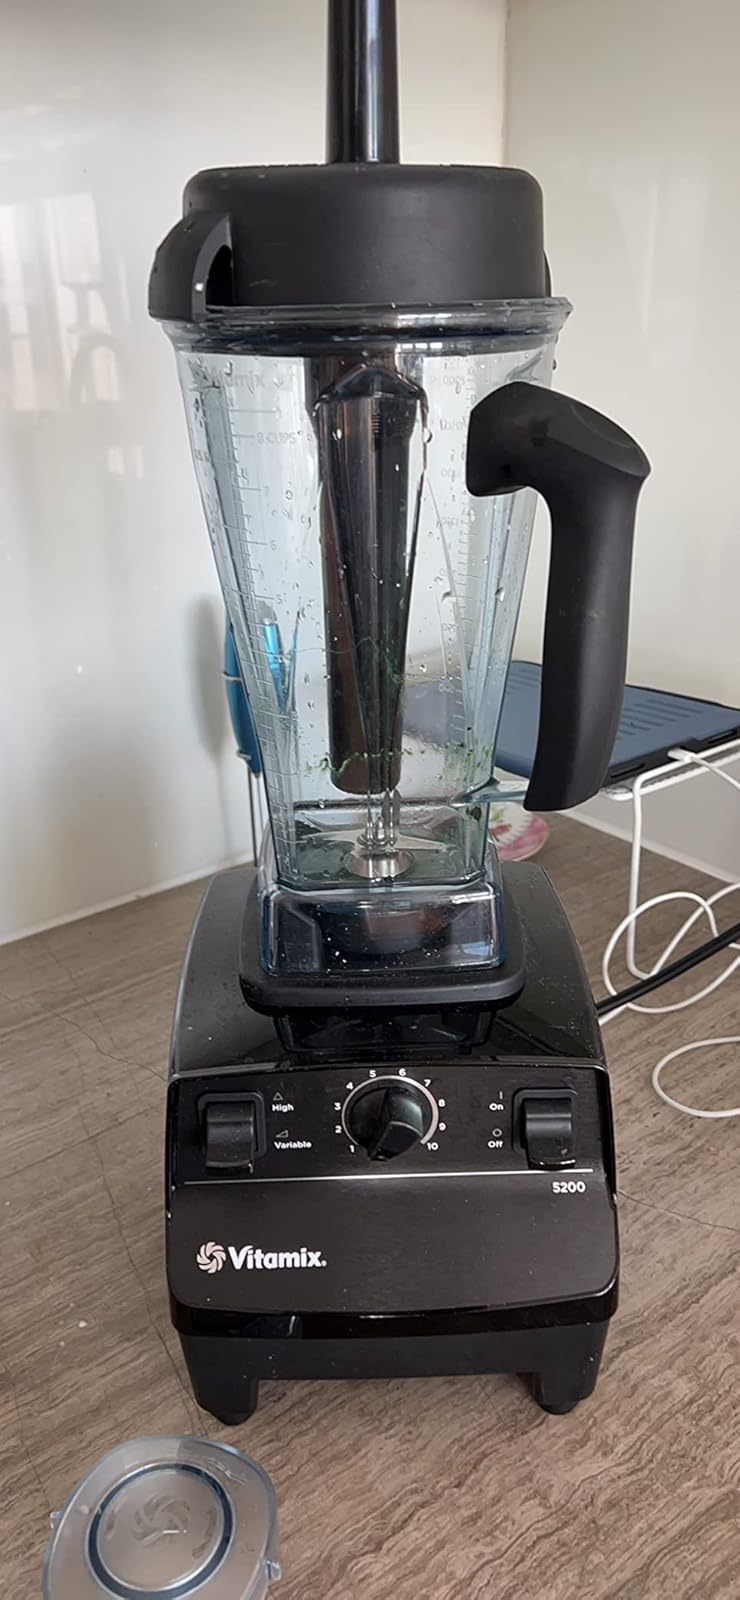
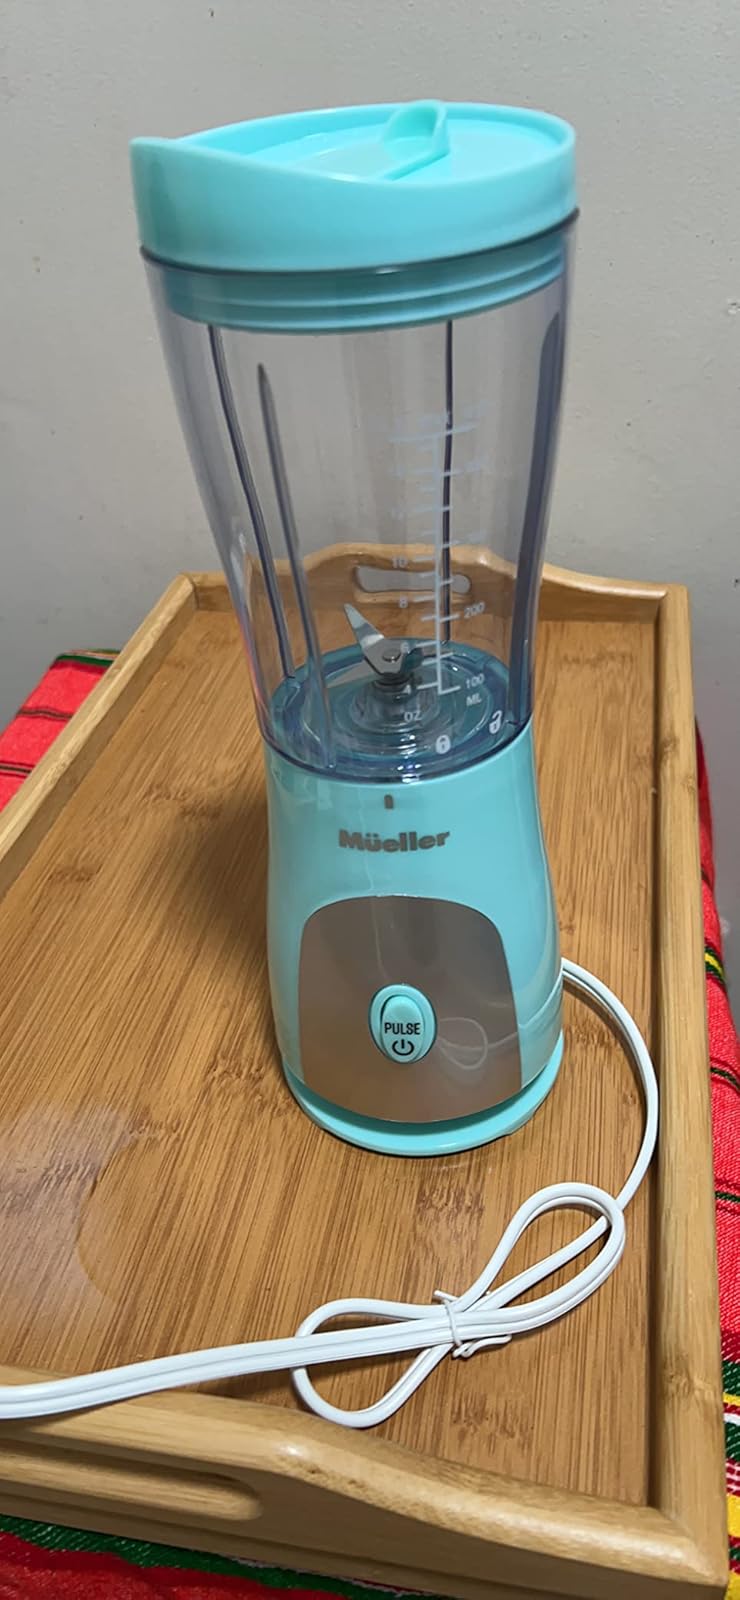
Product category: items_blender
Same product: no